Greg Luzinski

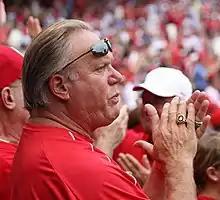
Luzinski in 2011

Gregory Michael Luzinski (born November 22, 1950), nicknamed "the Bull", is an American former professional baseball player. He played in Major League Baseball as a left fielder from to , most prominently as a member of the Philadelphia Phillies where he was a four-time All-Star player and was a member of the 1980 World Series winning team.